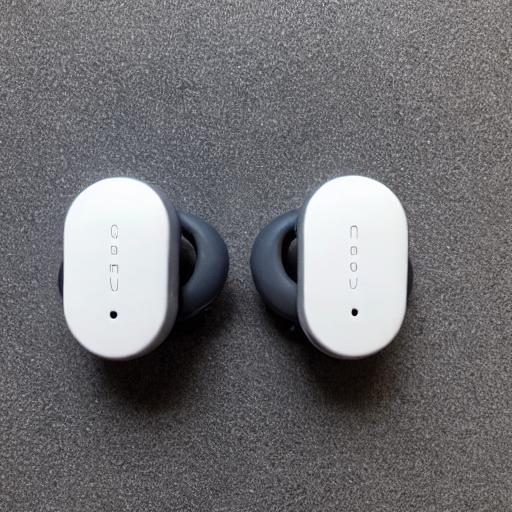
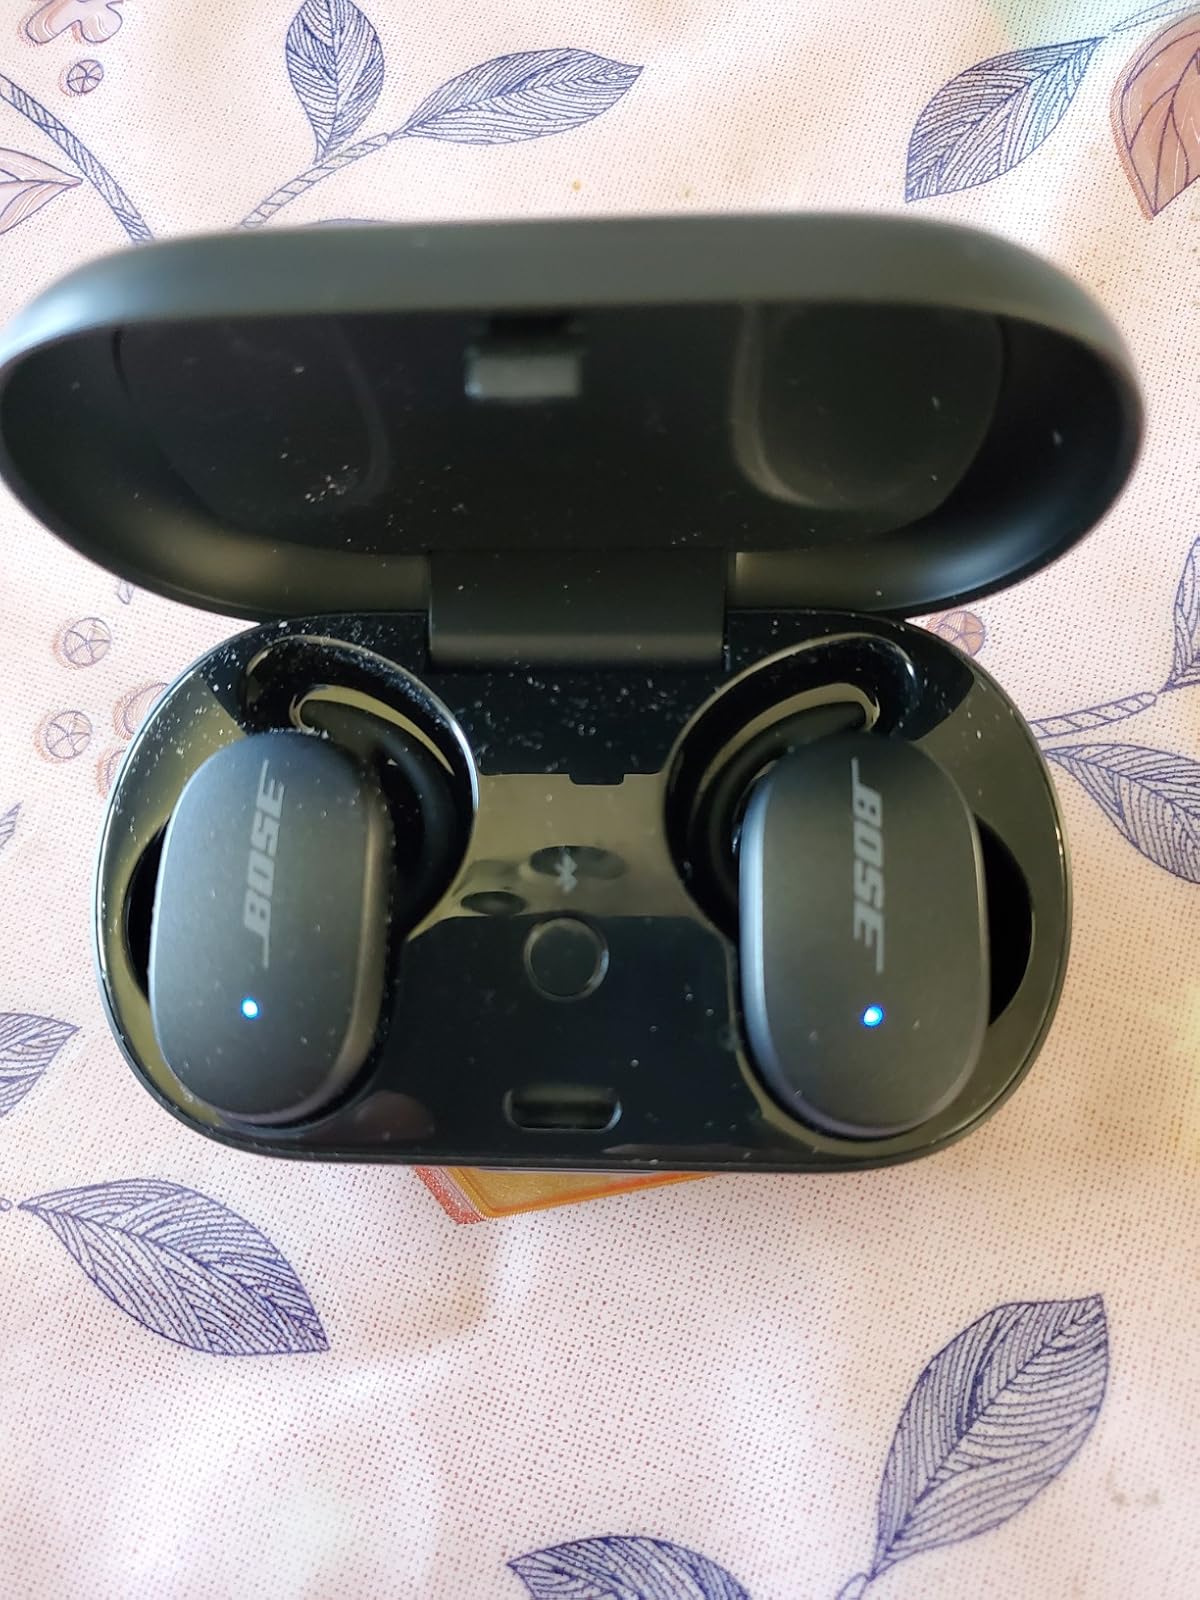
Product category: earbuds
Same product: no